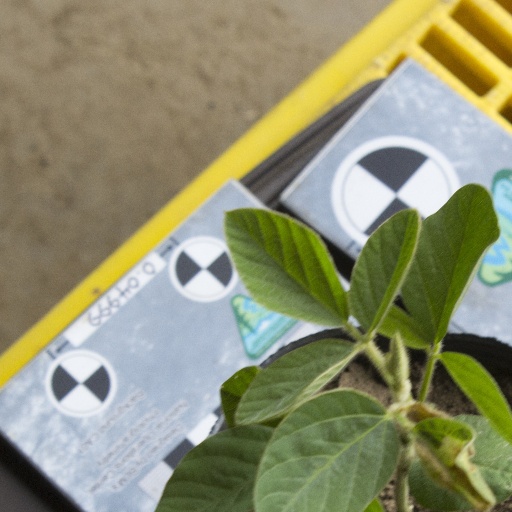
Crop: soybean